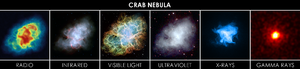
Great Observatories program / Betydning
Billeder af Krabbetågen taget på forskellige bølgelænger.
Great Observatories program er en serie af fire store, kraftige rumobservatorier, der blev fremstillet det amerikanske rumagentur NASA med henblik på at undersøge Universet i et særligt område i det elektromagnetiske spektrum ved hjælp af forskellige teknologier. Ansvarlig for programmet var astrofysiker og direktør i NASA, Dr. Charles Pellerin.